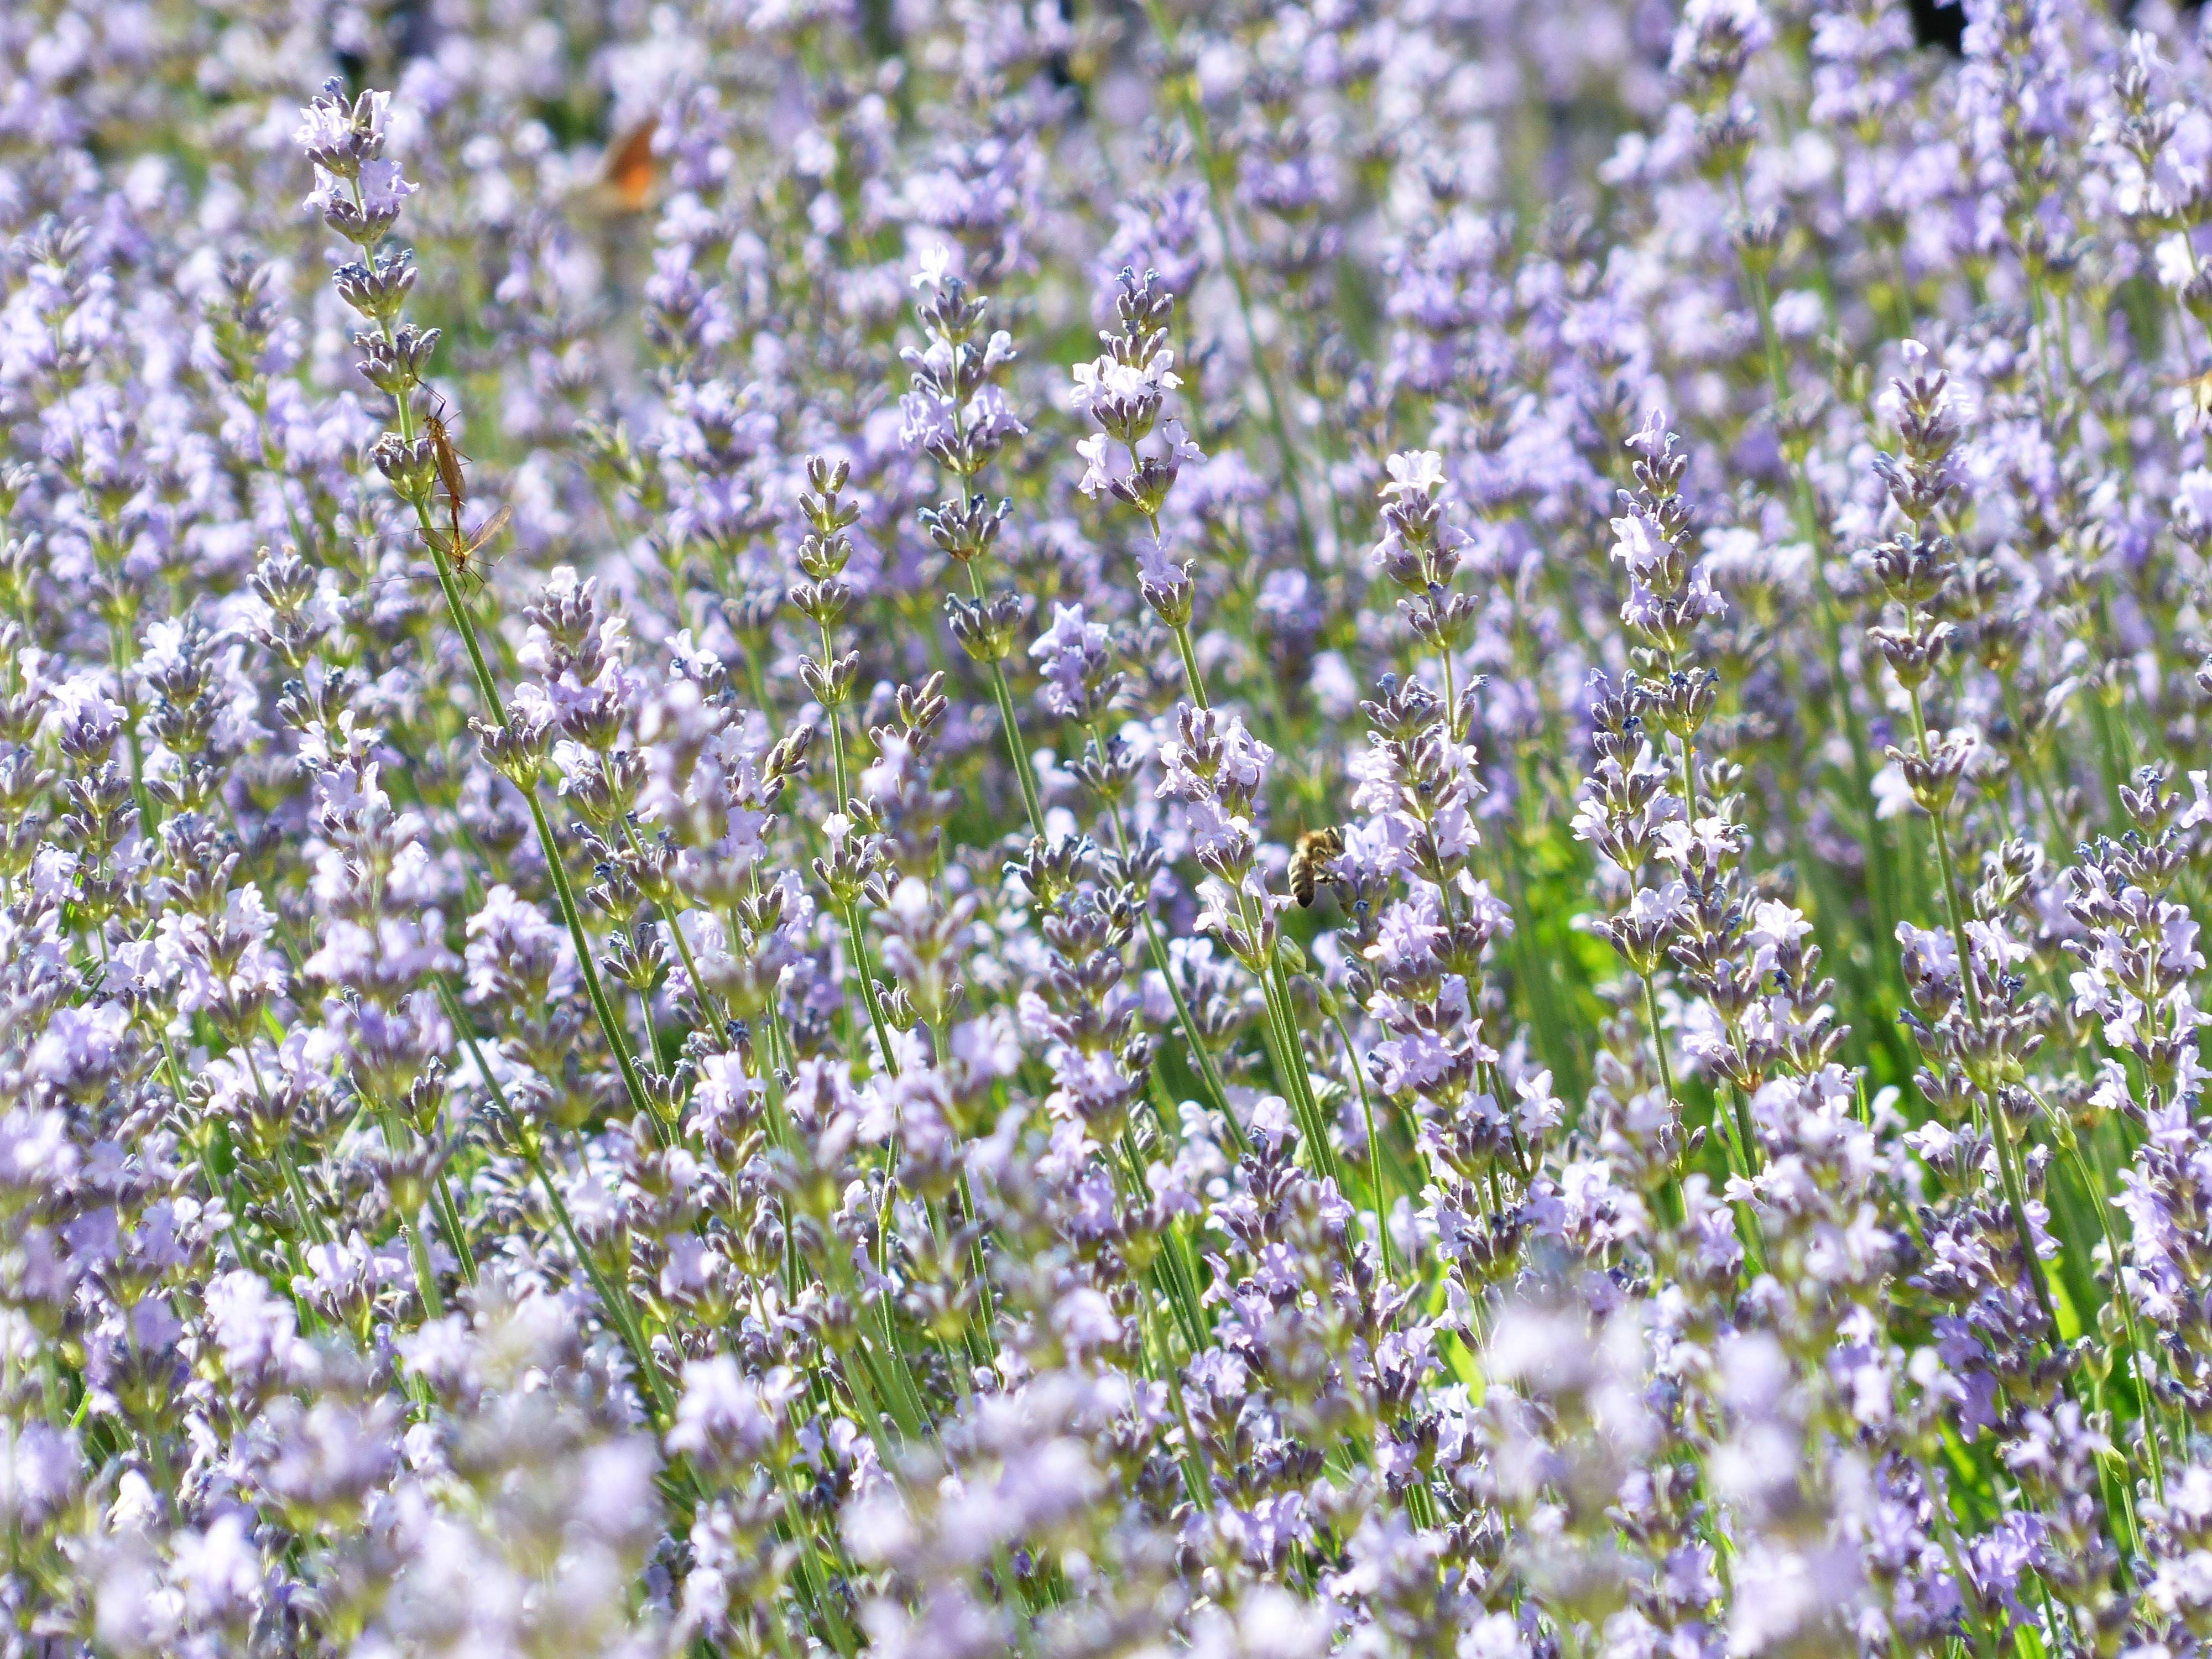
plant, field, meadow, flower, herb, crop, flora, lavender, wildflower, lavender field, ornamental plant, lavandula, flowering plant, lamiaceae, lavender cultivation, true lavender, narrow leaf lavender, lavandula angustifolia, lavandula officinalis, lavandula vera, land plant, english lavender